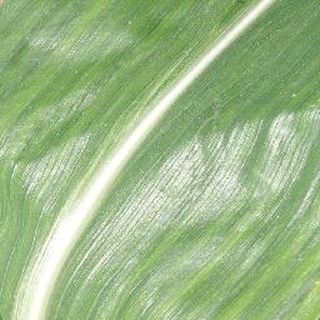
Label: healthy_corn